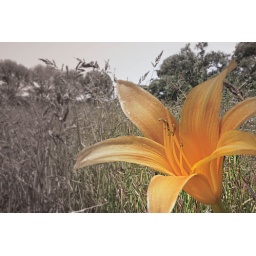
flower in a field - extract and alpha channel